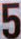
Number: 5